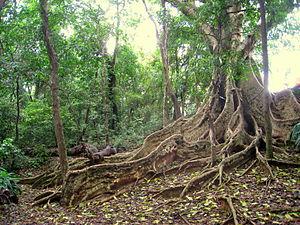
En botanique, la racine est l'organe souterrain d'une plante servant à les fixer au sol et à y puiser l'eau et les éléments nutritifs nécessaires à leur développement. Prolongement de la tige vers le bas, elle en diffère par plusieurs caractères : sa structure interne, son géotropisme positif, la présence d'une coiffe terminale et de poils absorbants, l'absence de feuilles et de bourgeons. C'est ce dernier caractère qui la distingue fondamentalement de la tige.